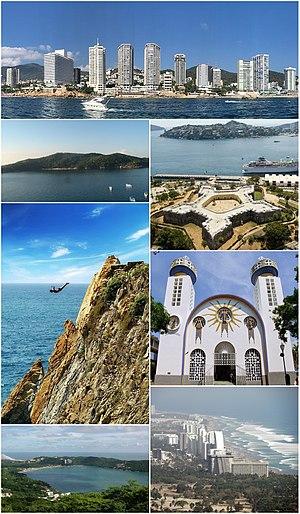
Acapulco ou Acapulco de Juárez est une ville portuaire de l'État de Guerrero, au Mexique.